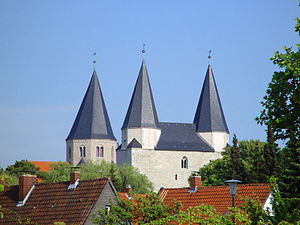
Königslutter am Elm / Geografi / Inddeling
Klosterkirken Kaiserdom i Königslutter
Königslutter am Elm er en by i den nordvestlige del af Landkreis Helmstedt, i den østlige del af den tyske delstat Niedersachsen. Den har en befolkning på omkring 15.600 mennesker.